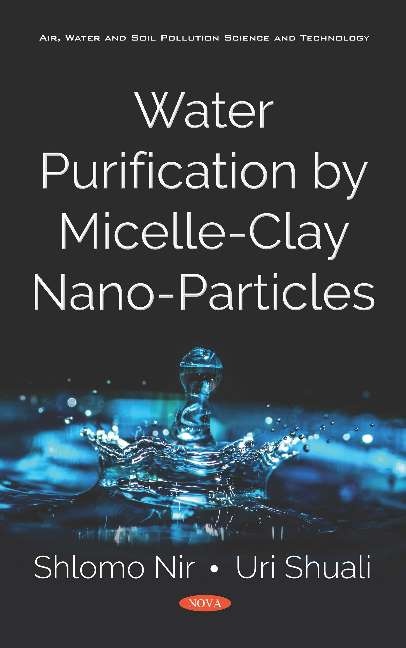
Water Purification by Micelle-Clay Nano-Particles
This book focuses on water purification by micelle-clay nano-particles. The micelle-clay complex is composed of an organic cation (surfactant) with a long alkyl chain, e.g., ODTMA (octadecyltrimethylammonium) that spontaneously forms micelles of several nm in diameters at small concentrations. The positively charged micelles interact with a negatively charged clay (bentonite) at optimal ratios. The resulting complex has a large surface area per weight; it includes large hydrophobic parts and has an excess of a positive charge. The complex is insensitive to higher temperatures (50 0C), to pH values in the range of 2-11, or ionic strengths. Production of powdered and granulated complexes is described. The material characteristics of the micelle-clay complex differ from those of organo-clay of the same composition, which is formed by the interaction of monomers of the surfactant with the clay (Chapters One and Two). Model calculations enable simulations and predictions of removal of pollutants from water in batch or filtration experiments, and can yield cost estimates (Chapter Three). Laboratory and pilot experiments (Chapter Four) yield efficient removal from the water of (i) hydrophobic and anionic organic molecules: herbicides, humic acid, dissolved organic matter, and pharmaceuticals; (ii) inorganic anions, e.g., perchlorate; and (iii) microorganisms: bacteria, viruses, and parasites, e.g., cryptosporidium, which is resistant to chlorination. The (above) use of a micelle-clay complex indicated a big advantage in comparison with activated carbon. Low cost regeneration of used filters after bacteria adsorption is described. Biocidal effects of cations, e.g., ODTMA are demonstrated; released cations during filtration enhanced the filter efficiency. The released cations are removed from water before consumer use by another filter containing activated carbon. Drinking water from lakes is forbidden during cyanobacteria bloom due to harmful toxins. Filtration by the granulated micelle-clay complex and killing of cyanobacteria by ODTMA cations are described. Water purification by other clay-composites such as liposome- and polymer-clay is described in Chapter Five. Collaboration between technologies of water purification are found in Chapter Six: (i) Incubation of grey water in a moving bed biological reactor followed by filtration by the micelle-clay granulated complex enables water reuse at low cost. (ii) Filtration combined with degradation by solar photo-Fenton processes is a promising tertiary treatment of wastewater, including efficient removal of problematic pharmaceuticals. (iii) A new design of the micelle-clay complex may yield enhanced capacity for removal of microorganisms from water by combining filtration with biocidal action of free cations. This book describes inventions in material science and developments of computational procedures for simulations and predictions, and is an authoritative and stimulating reference for researchers, engineers and students involved in water treatment and adsorption processes.
Brand: Nova Science Publishers, Inc
Category: Arts & Entertainment > Hobbies & Creative Arts > Model Making > Model Rocketry > Water Rockets